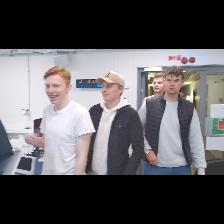
Label: Human